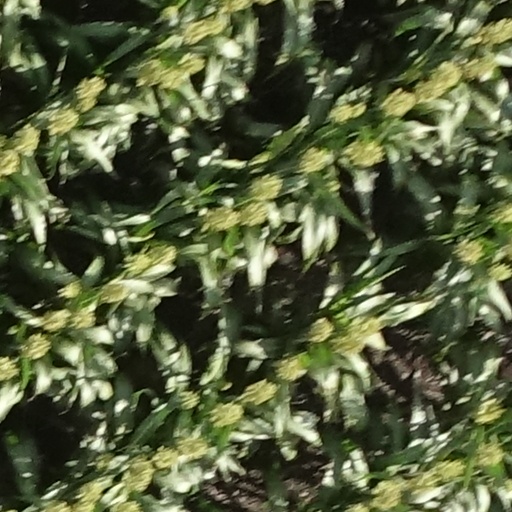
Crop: sorghum